Nordendorf fibulae

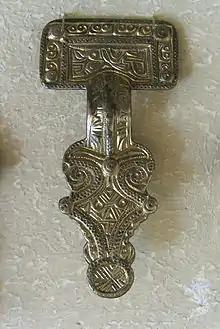
The front side of Nordendorf I fibula

The Nordendorf fibulae are two mid 6th to early 7th century Alamannic fibulae found in Nordendorf near Augsburg, Bavaria, Germany.